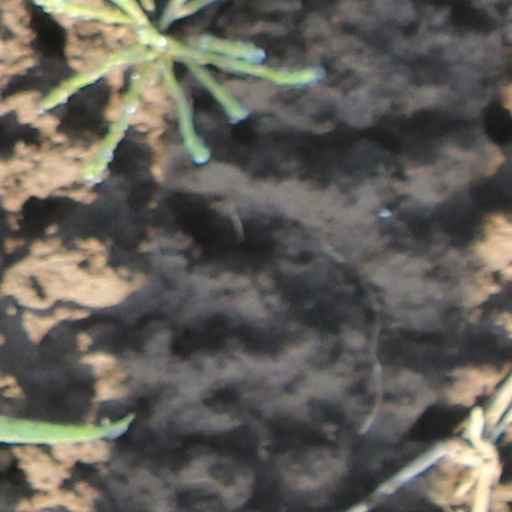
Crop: wheat